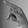
ASL letter: P